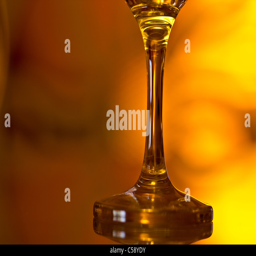
a closeup shot of the base of a wine glass on a moody background